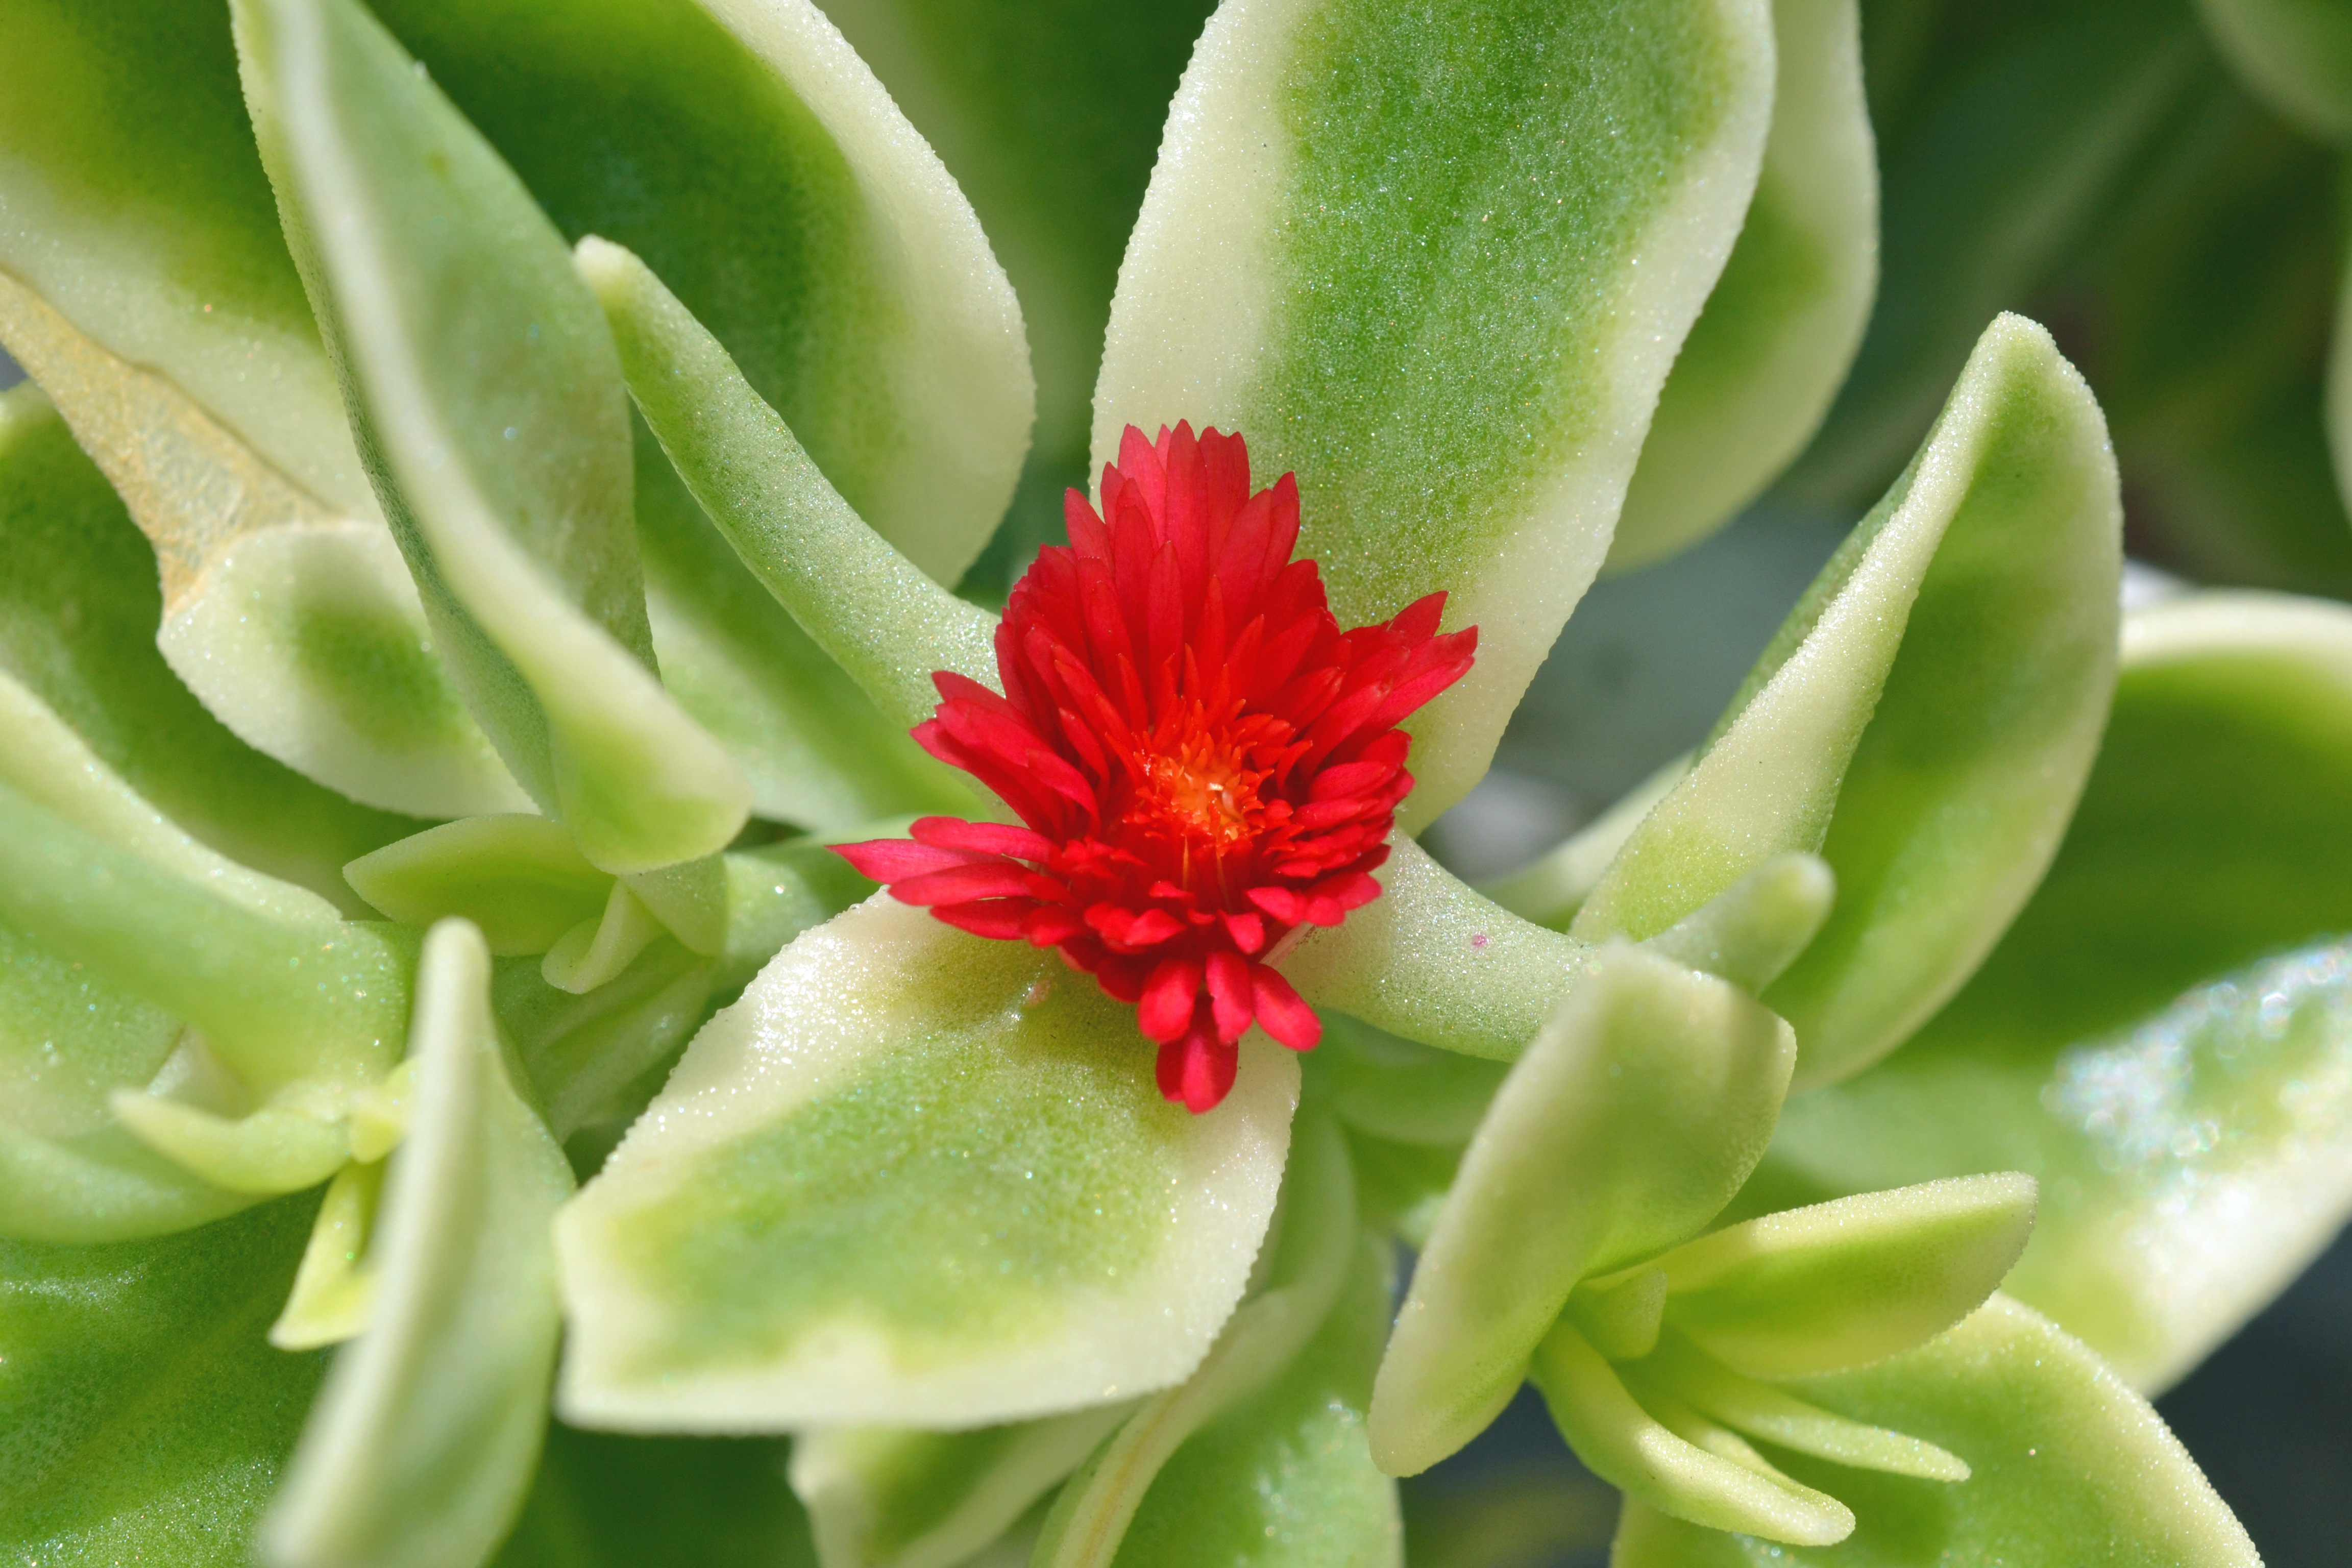
plant, flower, petal, green, red, macro, botany, close, flora, macro photography, flowering plant, small flower, land plant